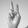
ASL letter: V